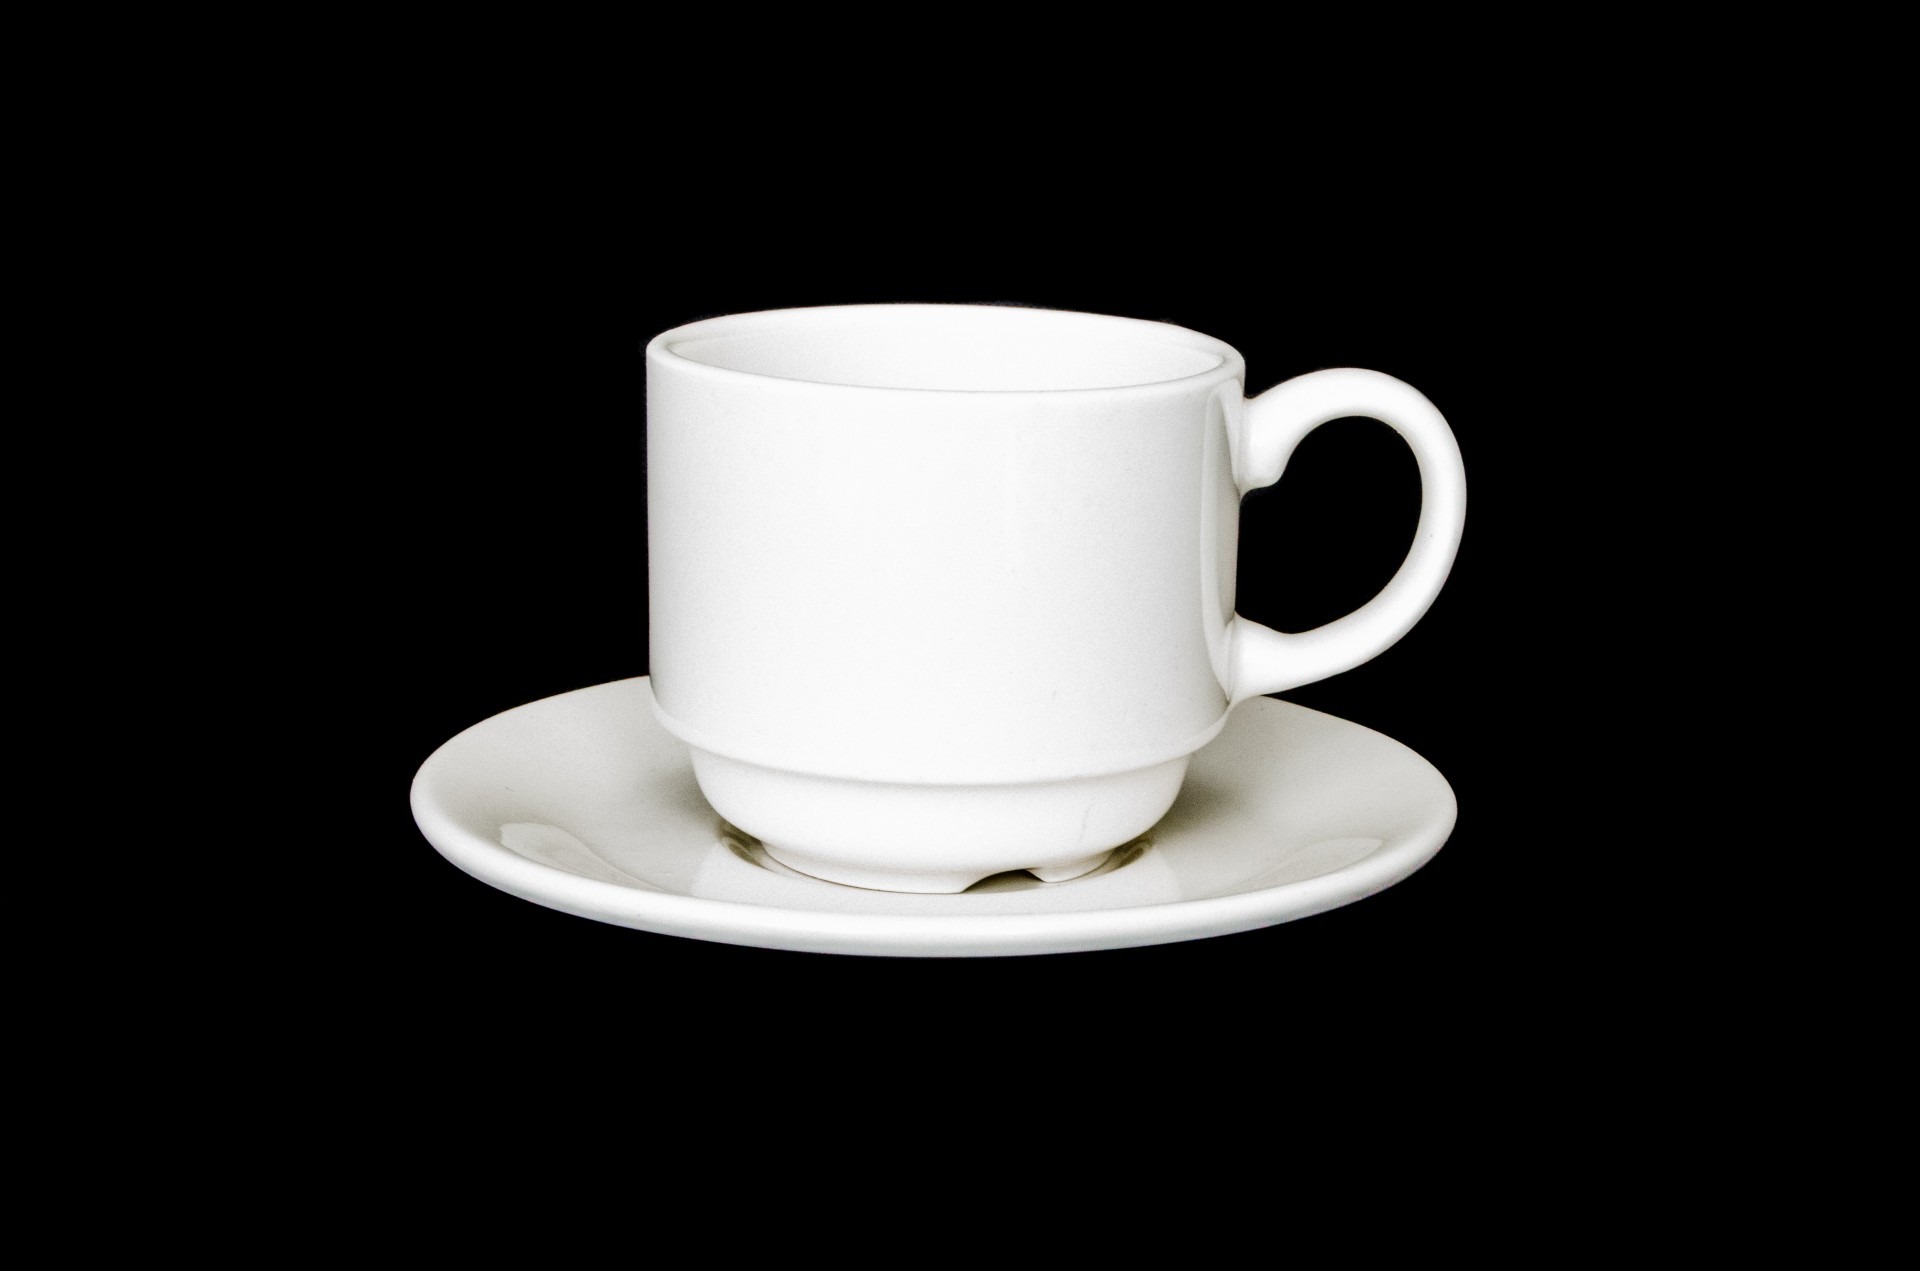
coffee, white, tea, isolated, cup, latte, cappuccino, saucer, drink, black, espresso, mug, coffee cup, tableware, caffeine, dishes, porcelain, ristretto, drinkware, serveware